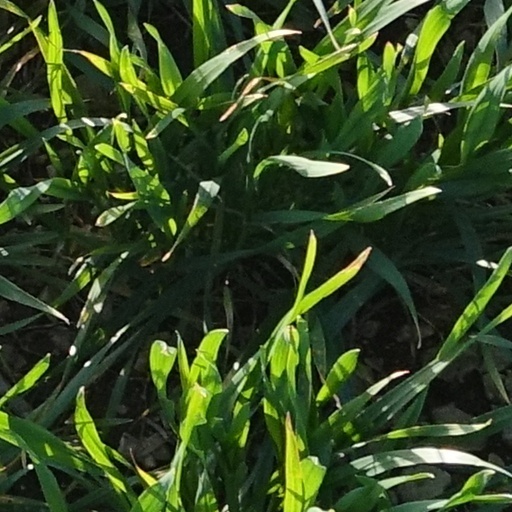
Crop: wheat